Midsummer

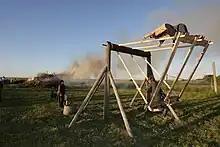
Estonians celebrating Midsummer with a bonfire and traditional village swing in Keemu, Pärnu County.

In Denmark, the solstitial celebration is called "sankthans" or "sankthansaften" ("St. John's Eve"). It was an official holiday until 1770, and in accordance with the Danish tradition of celebrating a holiday on the evening before the actual day, it takes place on the evening of 23 June. It is the day where the medieval wise men and women (the doctors of that time) would gather special herbs that they needed for the rest of the year to cure people.